List of sports

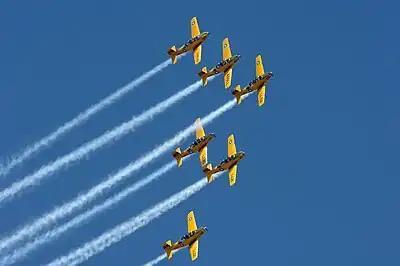
Lima Lima aerobatics team performing over Louisville.

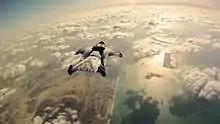
Wingsuit flying

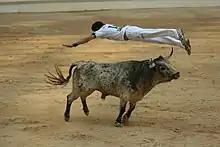
Recortes

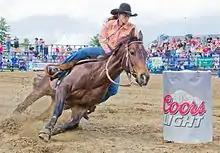
Barrel racing

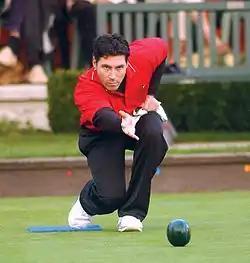
Lawn bowls

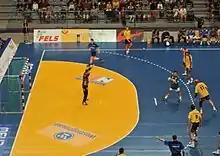
A 7-meter throw in Handball.

Games in which the objective of the offensive team is to reach safe havens to score runs, and of the defense to prevent it.